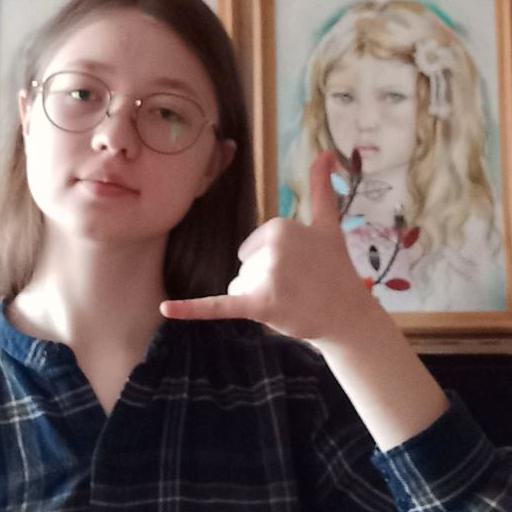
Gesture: call